Phebe Ann Jacobs

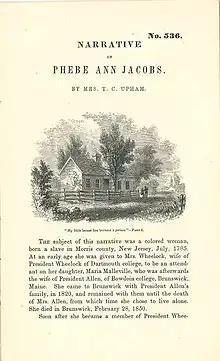
The first page of "Narrative of Phebe Ann Jacobs"

Phebe Ann Jacobs (July 1785 – February 28, 1850) was an American Congregationalist, laundress, and free woman. Best known for her posthumous biography "Narrative of Phebe Ann Jacobs", Jacobs was born into slavery on the Beverwyck plantation in Lake Hiawatha, New Jersey.